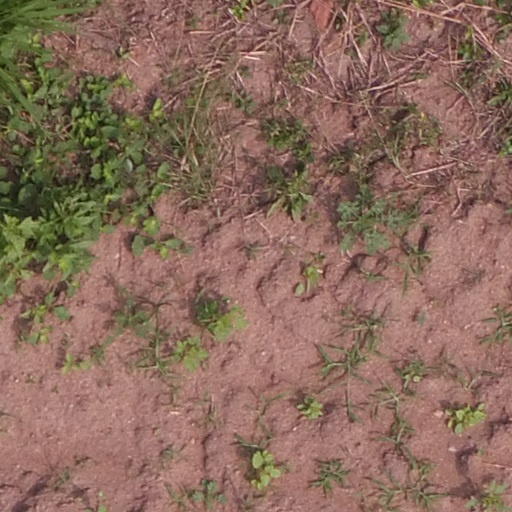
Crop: maize; corn